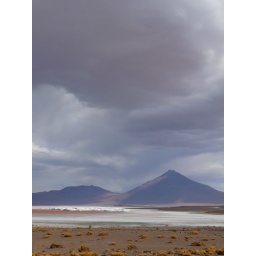
clouds over the red lake